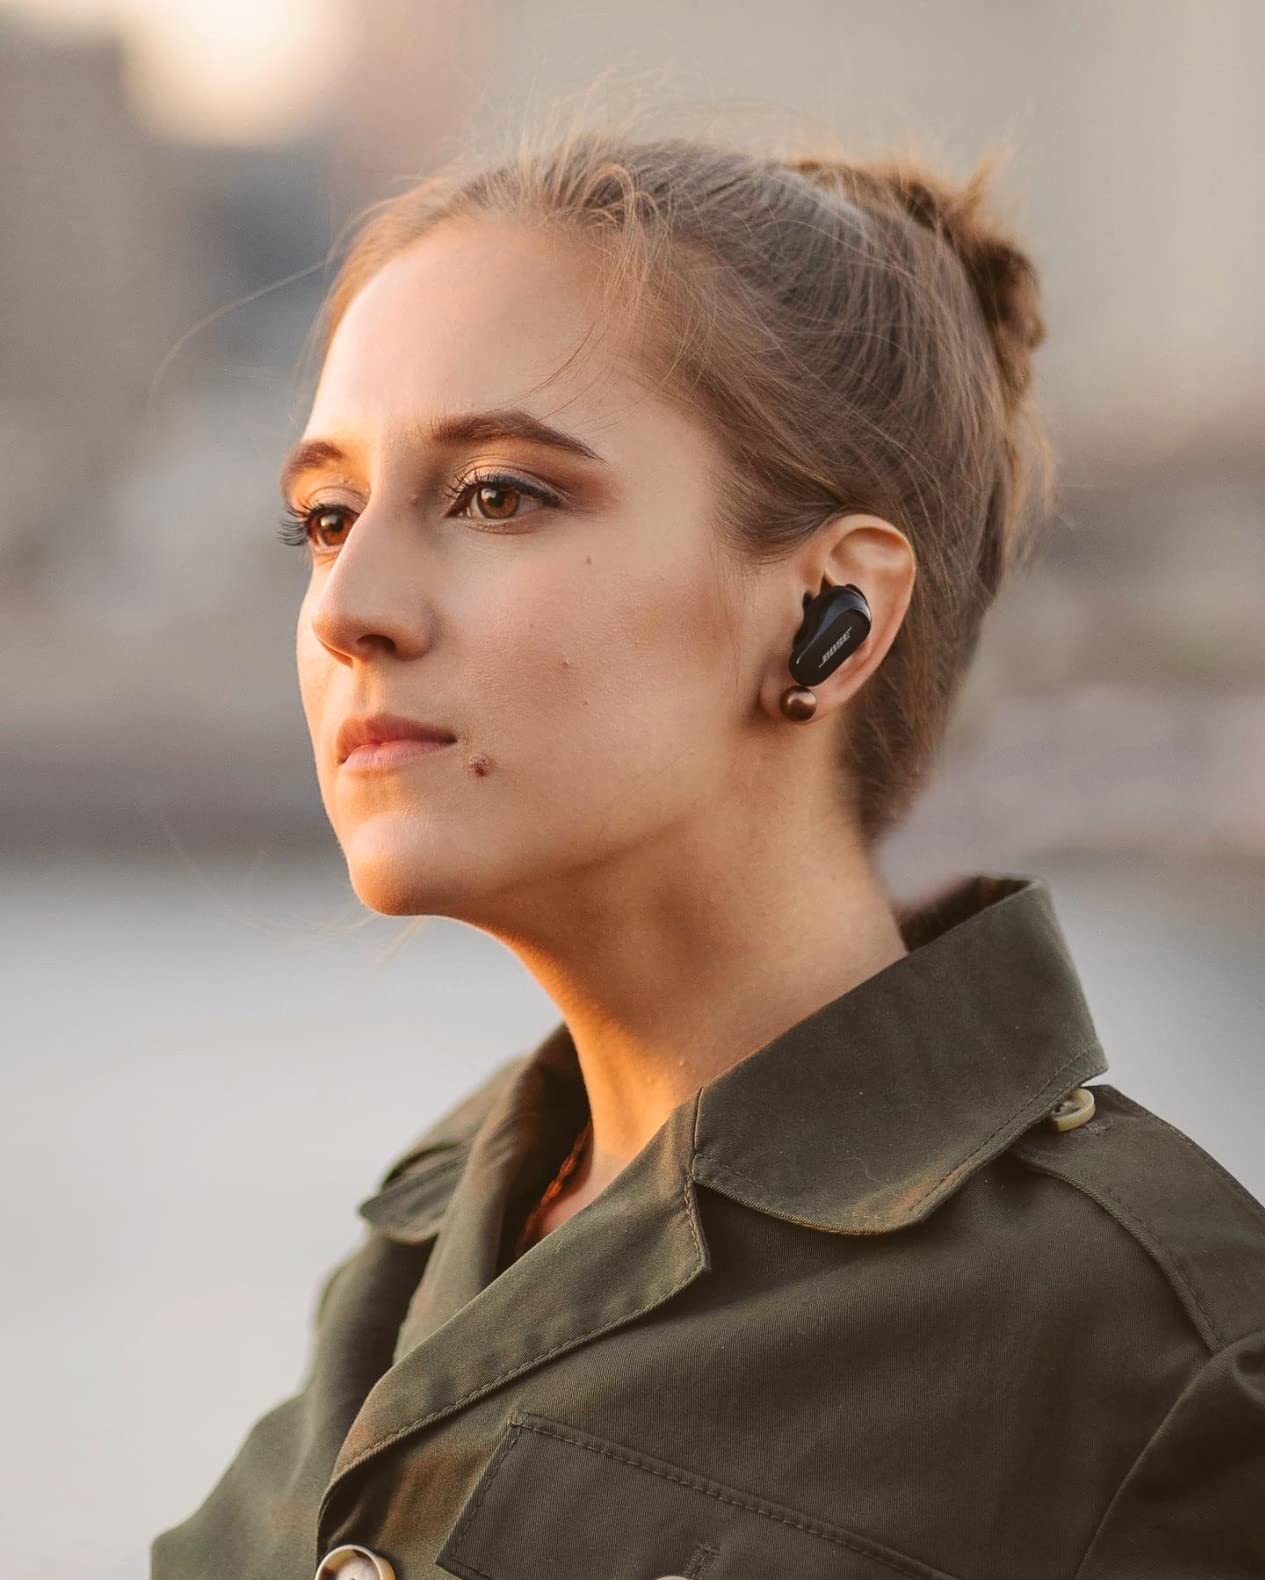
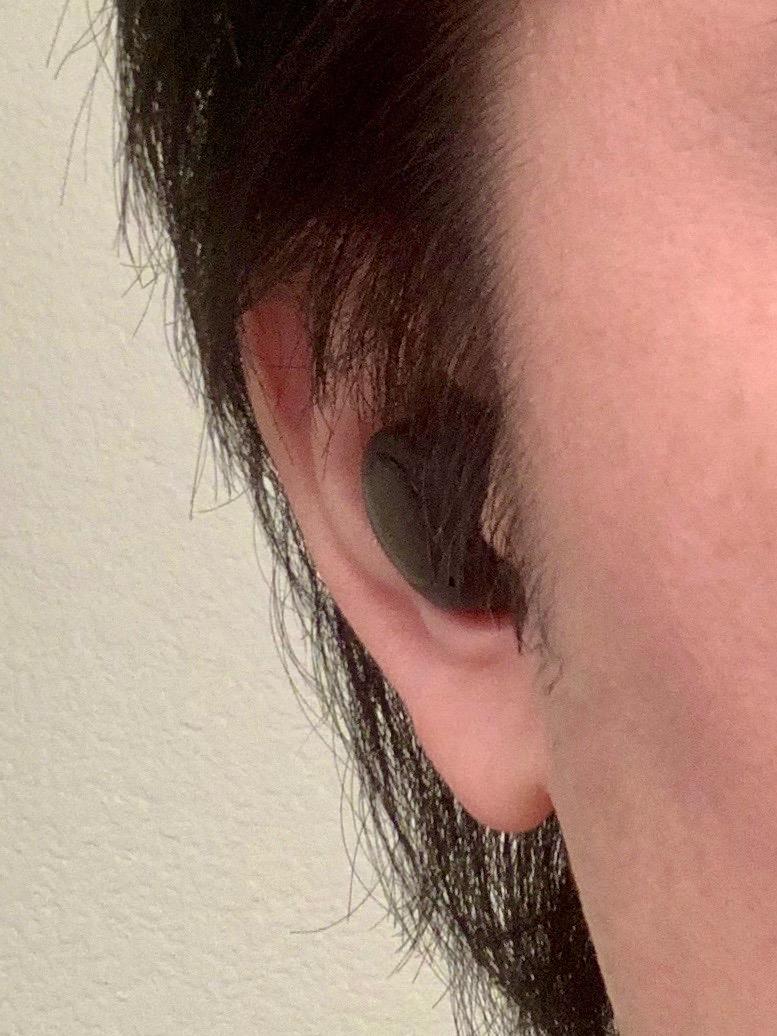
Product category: earbuds
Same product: no